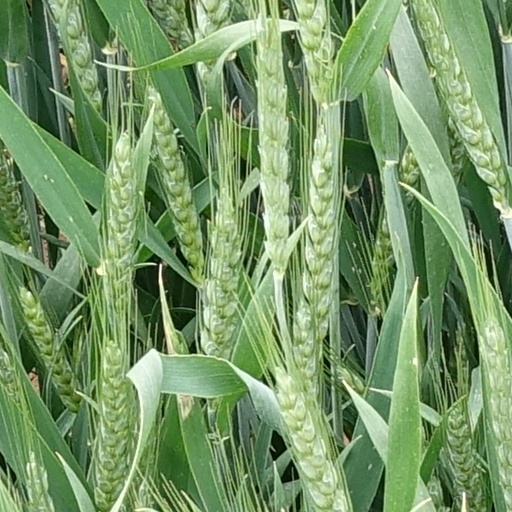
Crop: wheat